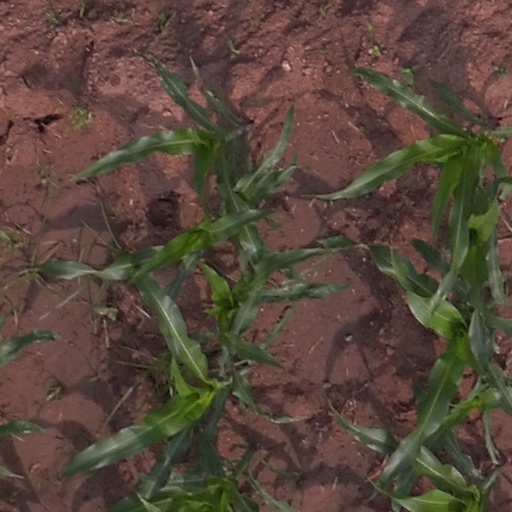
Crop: maize; corn